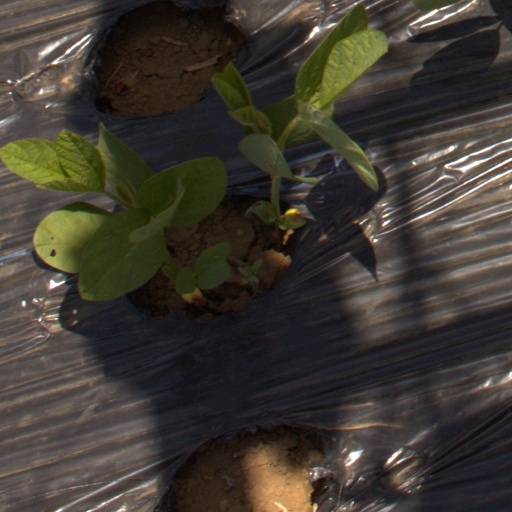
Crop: Jerusalem artichoke